Bishop Lloyd's House

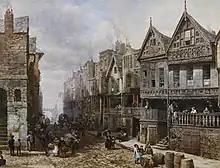
Bishop Lloyd's House on the right, before Lockwood's restoration

The building has the appearance of two houses, each under a gable, with three storeys, and an attic in each gable. At the street level the east (left) house has a stone staircase with a wrought iron railing. At the row level is an oak handrail on balusters, behind which is a shop front. The brackets supporting the storey above are carved with bearded giants, beasts and an owl; there are also lighter brackets shaped as figures. On the outside, between the beam over the row and the windows above are ten square panels. The windows are divided into three bays by oak pilasters carved in Jacobean style, and further divided in each bay by two mullions and two transoms making a total of 27. Above the windows is a plaster band and in the attic is a three-light window surrounded by more square panels. The bargeboards have carved cornices with an ornate post between them.